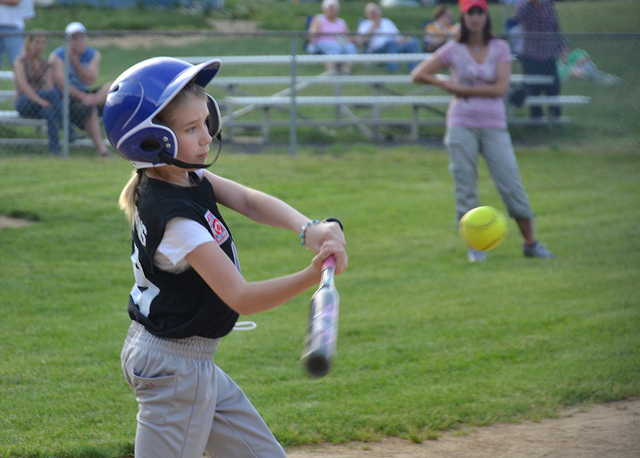
một cô bé đang chơi bóng chày ở trên sân